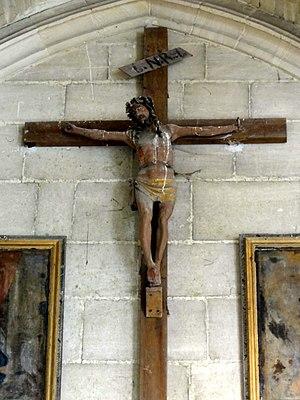
Mobilier de l'église - voir le titre du fichier.
L'église Saint-Josse est une église catholique paroissiale située à Parnes, dans l'Oise, en France. Sa construction à partir de 1089 fut motivée par l'attrait des reliques de saint Josse exercé sur les pèlerins. L'église qui lui avait précédée était dédiée à saint Martin, mais ce premier vocable tomba dans l'oubli. De dimensions généreuses par rapport à la taille du village, l'église Saint-Josse est un édifice très complexe, et sa forme actuelle n'est que le fruit des remaniements successifs. Ceci n'empêche pas une construction soignée et des qualités architecturales indéniables. L'église réunit des parties marquées par les différents stades d'évolution de l'architecture gothique, et possède notamment un portail flamboyant d'une grande richesse sculpturale. D'autre part, l'abside romane édifiée vers l'an 1100 avec son cul-de-four nervé et ses arcatures décoratives est tout autant d'un grand intérêt archéologique. Les parties basses du clocher et l'étage de beffroi remontent à la même époque. L'édifice a été restauré pendant les années 1860-1870, et est classé monument historique depuis 1913.